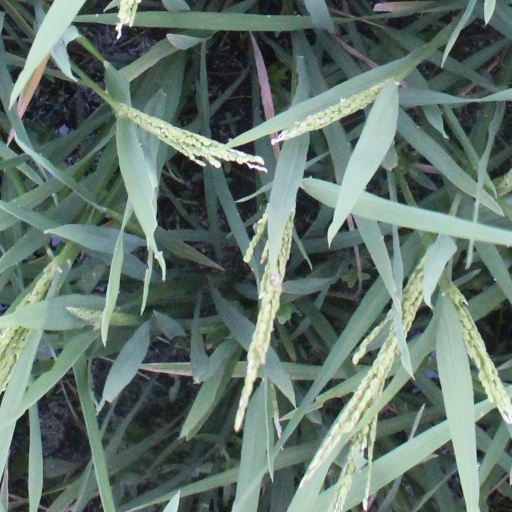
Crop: rice